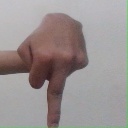
अक्षर: प